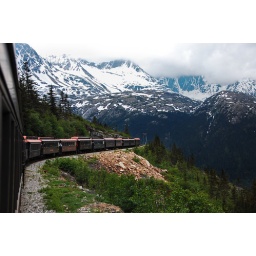
took a 4 hour train trip through the mountain range in yukon